Erny Pinckert

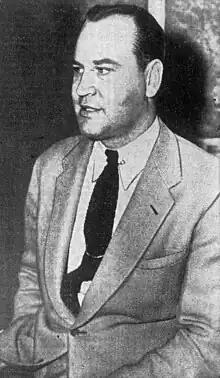
Pinckert, circa 1943

William Ernest Pinckert (May 1, 1908 – August 30, 1977) was an American football halfback. He played college football at the University of Southern California (USC) under head coach Howard Jones. Pinckert played professionally in the National Football League (NFL) from 1932 to 1940 with the Boston Braves/Redskins, who then moved to Washington, D.C. Pinckert was inducted into the College Football Hall of Fame in 1957.